Battle of Remagen

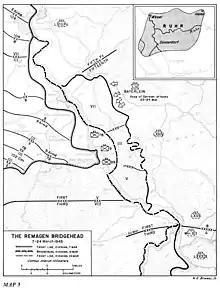
Map of the Remagen bridgehead 7–24 March 1945

By 6 March, the 9th Armored was already just from the Rhine. On the same day, Botsch was so quickly transferred that he did not have time to brief his replacement, Generalmajor Richard von Bothmer. Bothmer was unable to visit Remagen, as he was concentrating on defending Bonn. Instead, he dispatched a liaison officer to Remagen the evening of 6 March, but he was caught up by the Americans' rapid advance and was captured when he accidentally entered their lines. When retreating Germans informed Bratge on the evening of 6 March that the Americans were nearing Remagen, Bratge tried to contact Botsch, unaware that he had been reassigned.